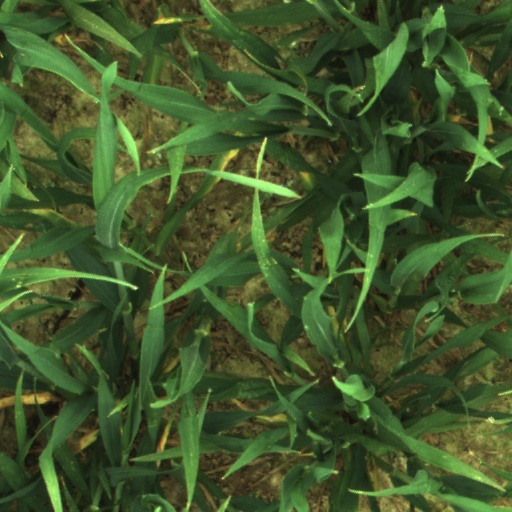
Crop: wheat